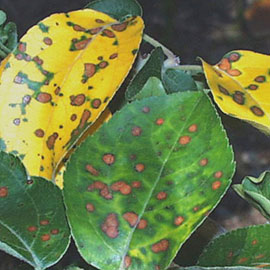
Labels: Apple rust leaf, Apple rust leaf, Apple rust leaf